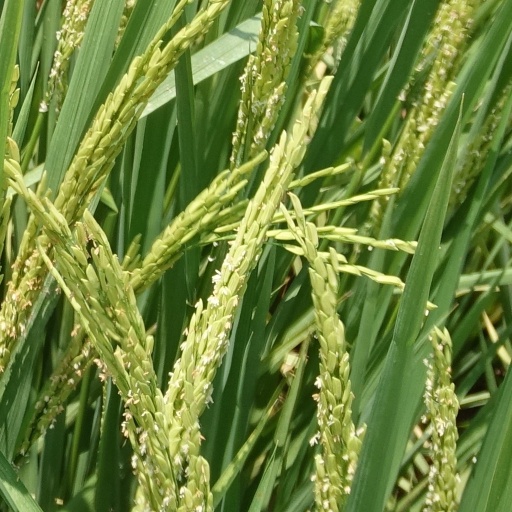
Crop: rice